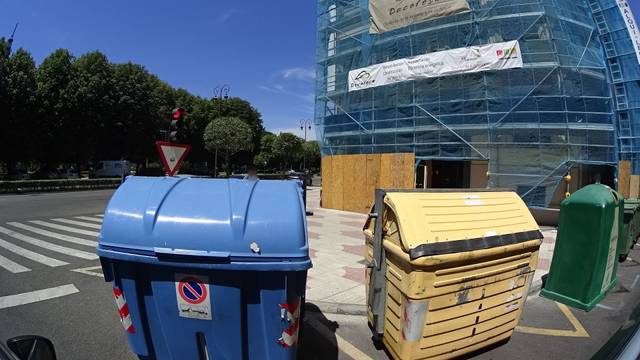
Region: Spain
Coordinates: 42.599, -5.58